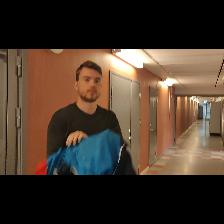
Label: Human